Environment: real
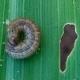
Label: fall_armyworm